Battle of Carentan

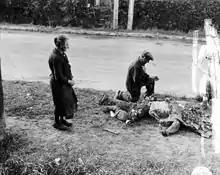
French civilians laying flowers on the corpse of a fallen American soldier.

At dawn on 13 June, the 101st Airborne was about to attack the German line when it was attacked by tanks and assault guns. Two battalions of the 37th SS Panzergrenadier Regiment, supported by the 17th SS Panzer Battalion and III./FJR6, struck hard at the 501st PIR on the American left, which fell back under heavy pressure. The left flank companies (Dog and Fox Companies) of the 506th then gave way, and by noon the spearheads of the German attack were within of Carentan. However, Company E (Easy) of the 506th, commanded by 1st Lt. Richard D. Winters, anchored its right flank against a railroad embankment and held its position. Reinforced by the 2nd/502nd PIR taking position on its right, Easy Company slowed the German attack until American tanks could be brought up.